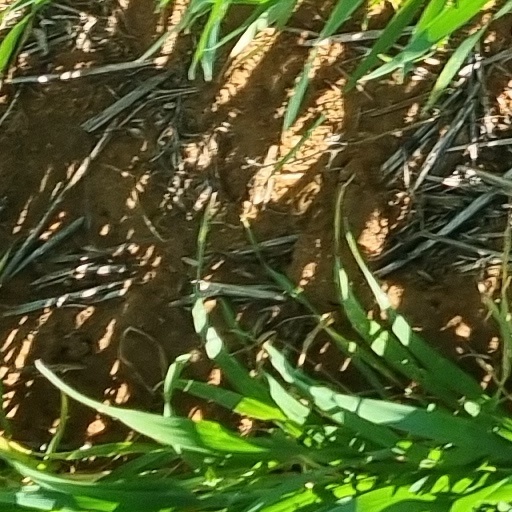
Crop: wheat